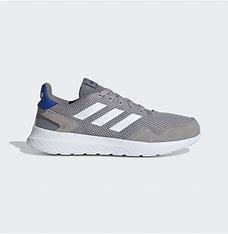
Brand: Adidas
Model: Archivo